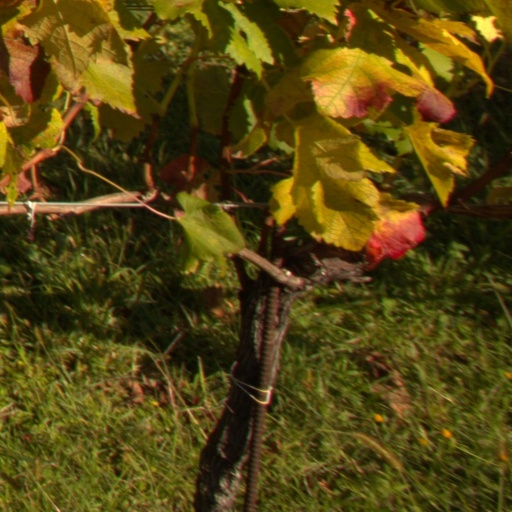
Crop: grape